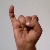
The image shows a hand gesture representing the letter 'I' in Indian Sign Language.